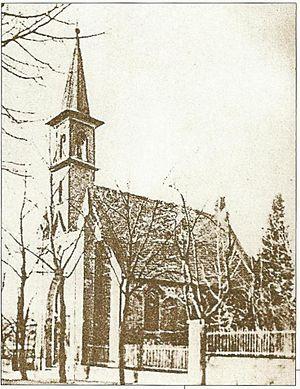
La synagogue de Honnef, située au 26 Linzer Straße, et inaugurée en 1902, a été détruite en 1938 lors de la Nuit de Cristal comme la plupart des autres lieux de culte juif en Allemagne.